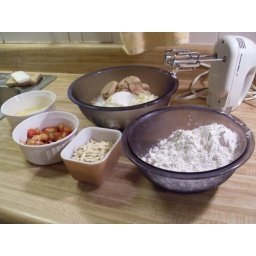
MORE cookies in the making!Purple bowls are modern Pyrex. Almonds are in my cute little brown 501.